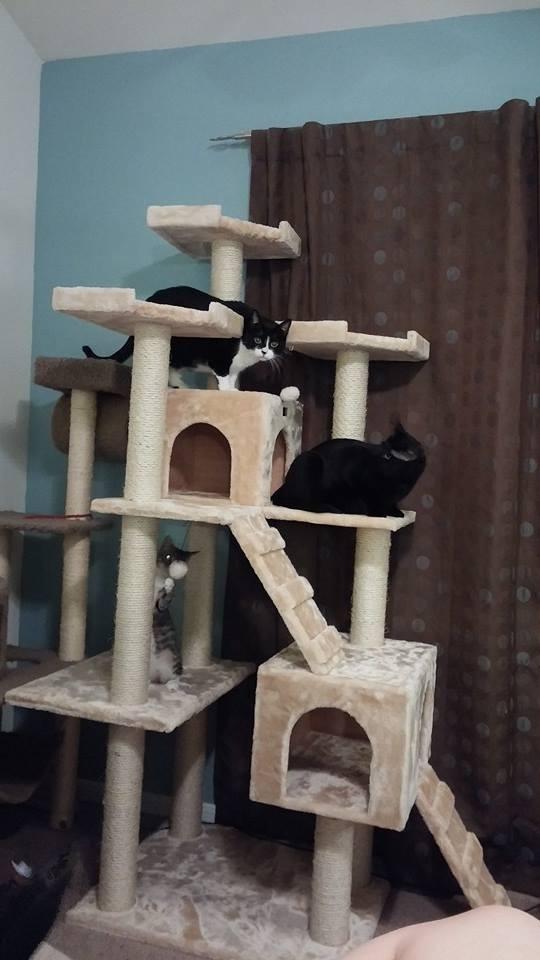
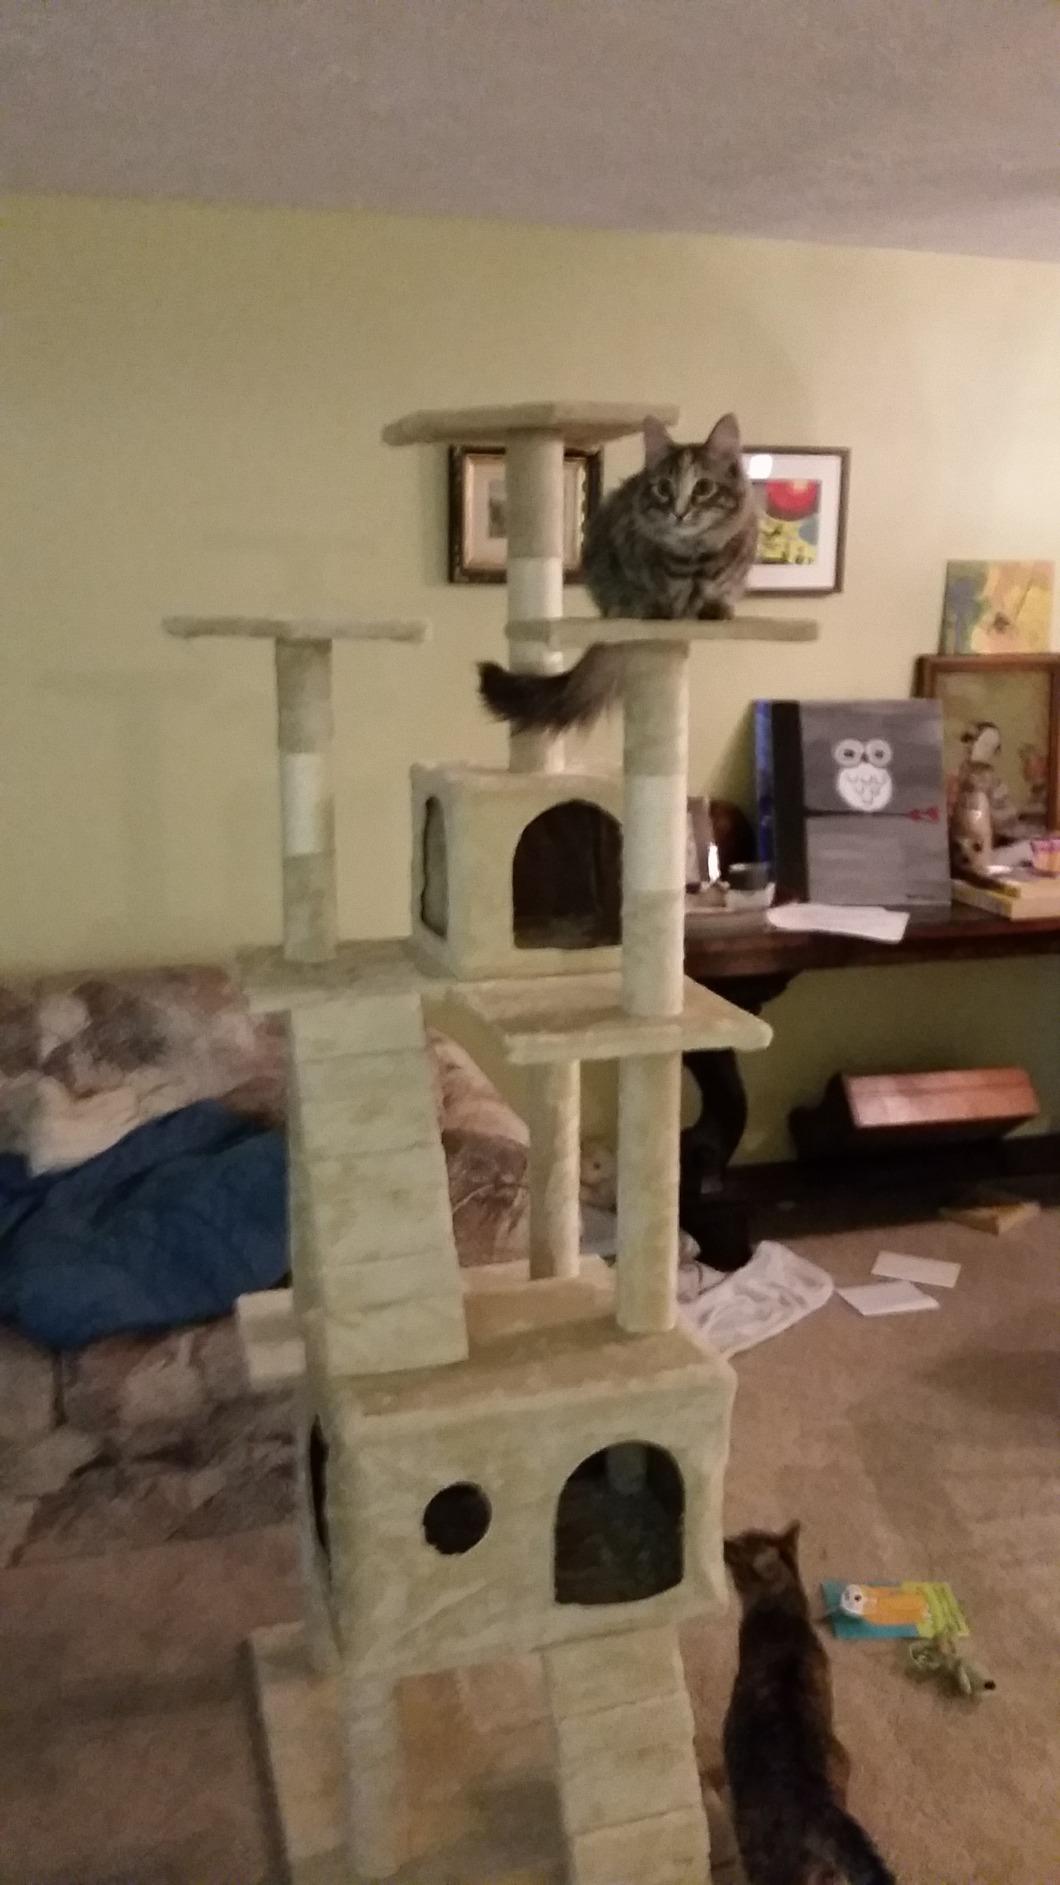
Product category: items_cat tree
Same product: no